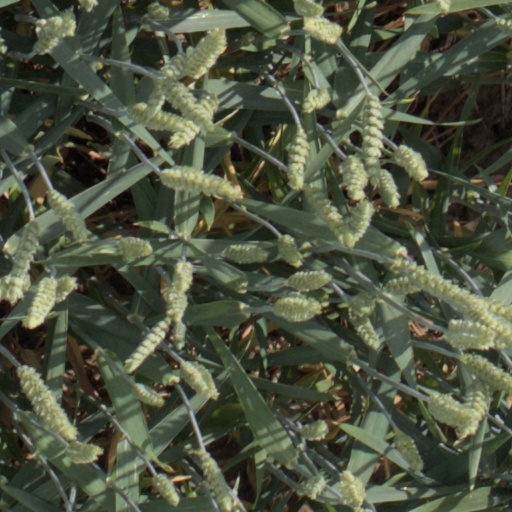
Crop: wheat